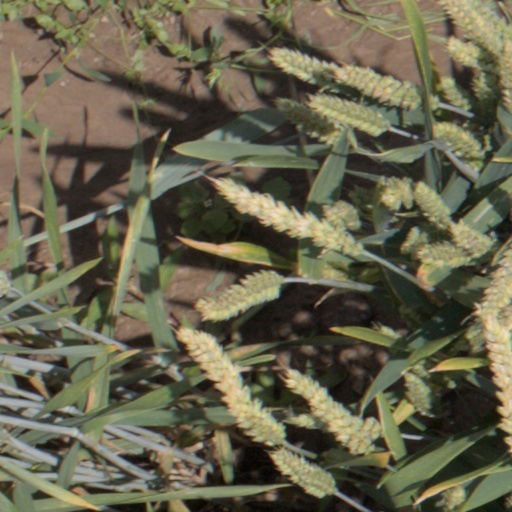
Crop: wheat